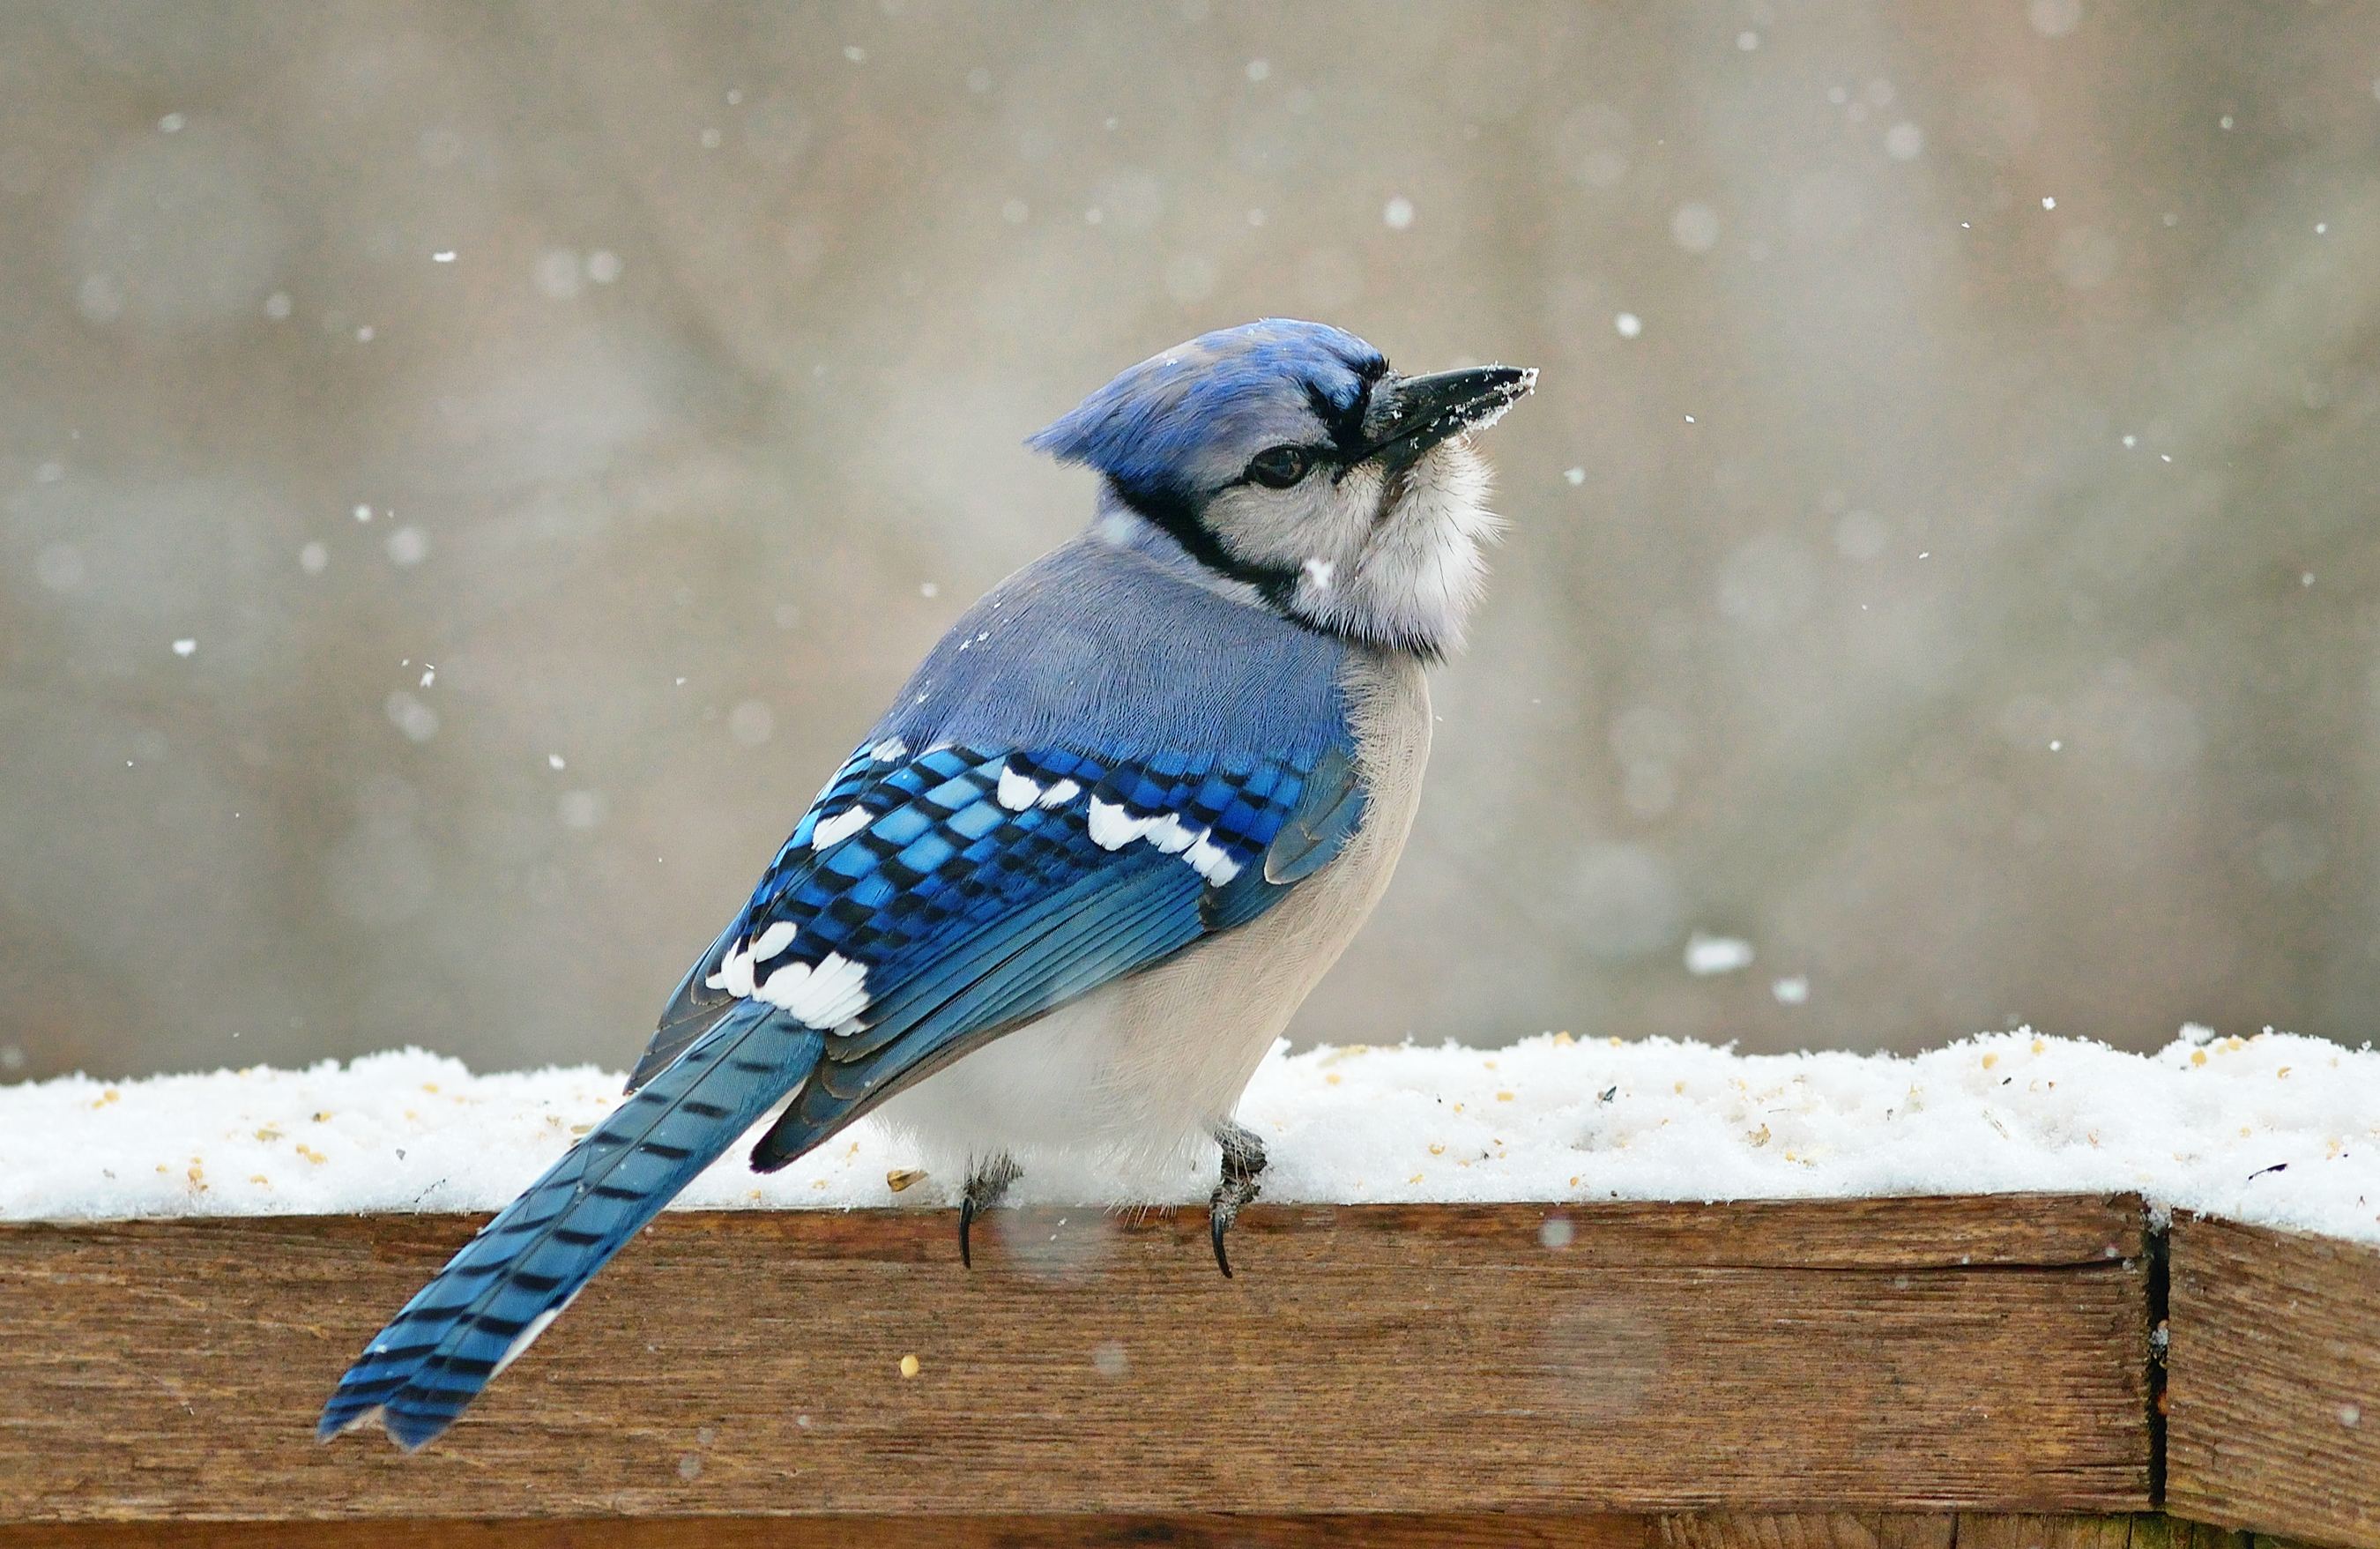
branch, snow, winter, bird, wing, purple, wildlife, beak, blue, fauna, jay, blue jay, vertebrate, bluejay, bluebird, finiky, kcmo, kimtaylorhull, perching bird, crow like bird